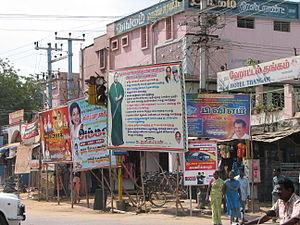
Tanjavûr, Inde